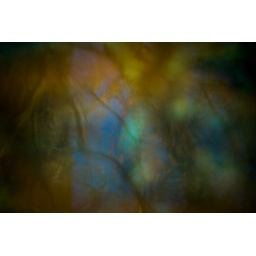
Reflections in a bird bath